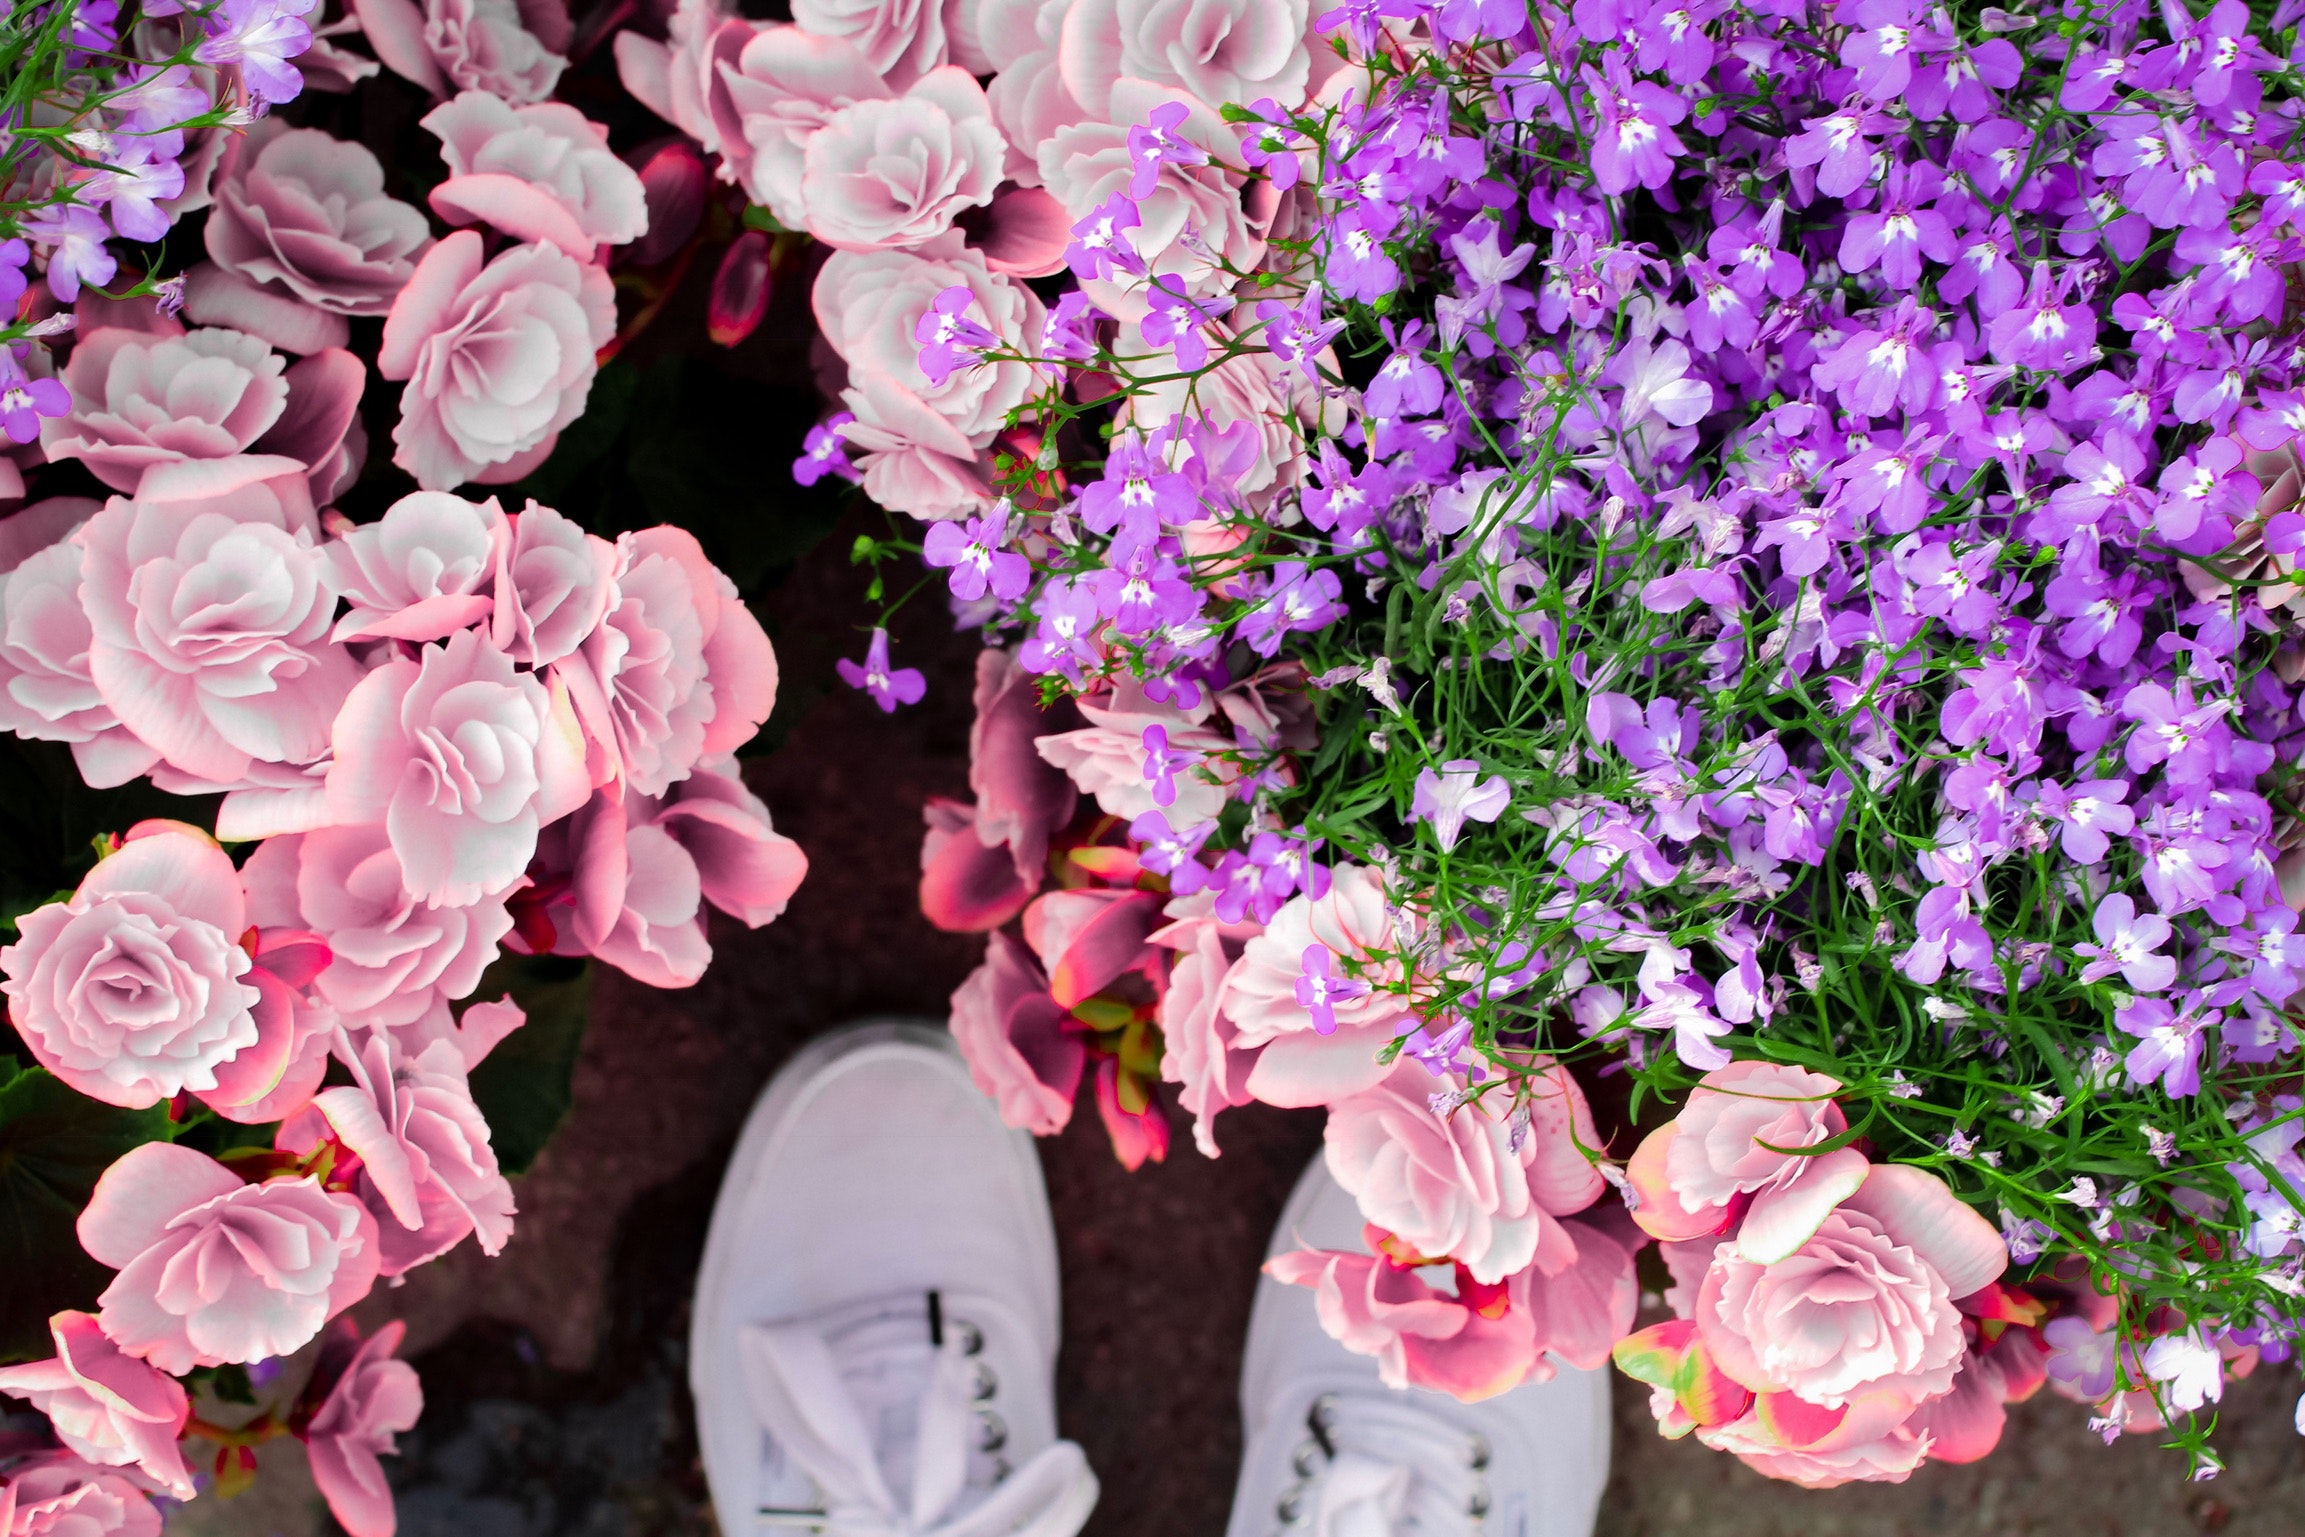
flower, pink, purple, plant, petal, bouquet, violet, lavender, cut flowers, floral design, flower arranging, floristry, spring, flowering plant, lilac, garden roses, rose, annual plant, magenta, rose family, pink family, dianthus, artificial flower, rose order, wildflower, perennial plant, geranium